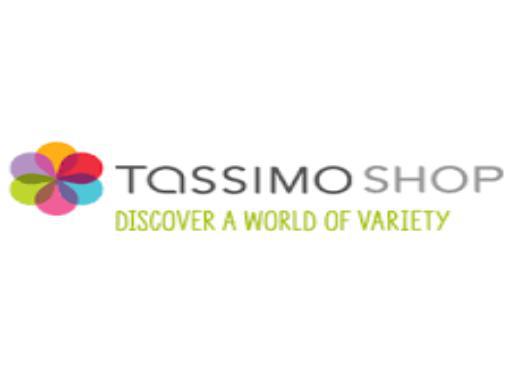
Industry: Food